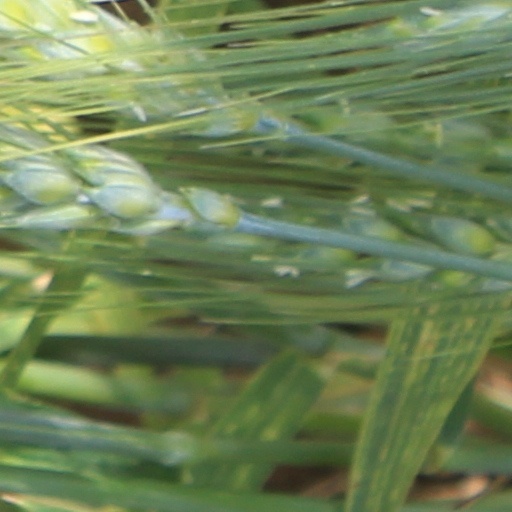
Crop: wheat